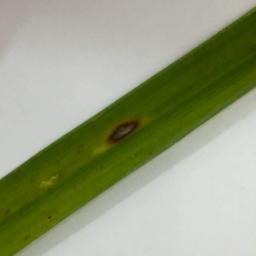
Label: Rice___Leaf_Blast